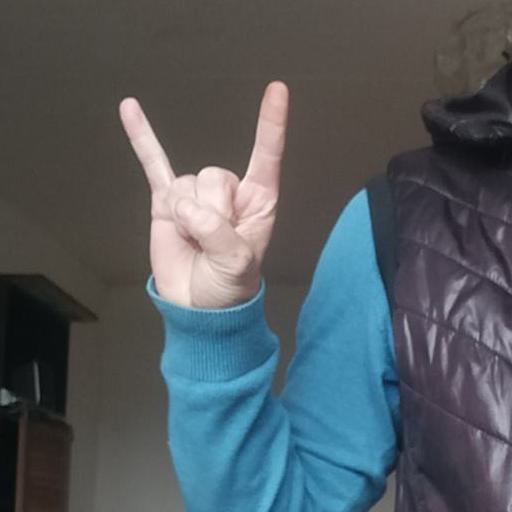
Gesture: rock